Egor Konchalovsky

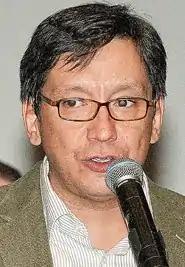
Konchalovsky giving a speech

Egor Andreevich Konchalovsky (born 15 January 1966) is a Russian film director, screenwriter and producer. He is the son of director Andrei Konchalovsky and actress Natalya Arinbasarova.